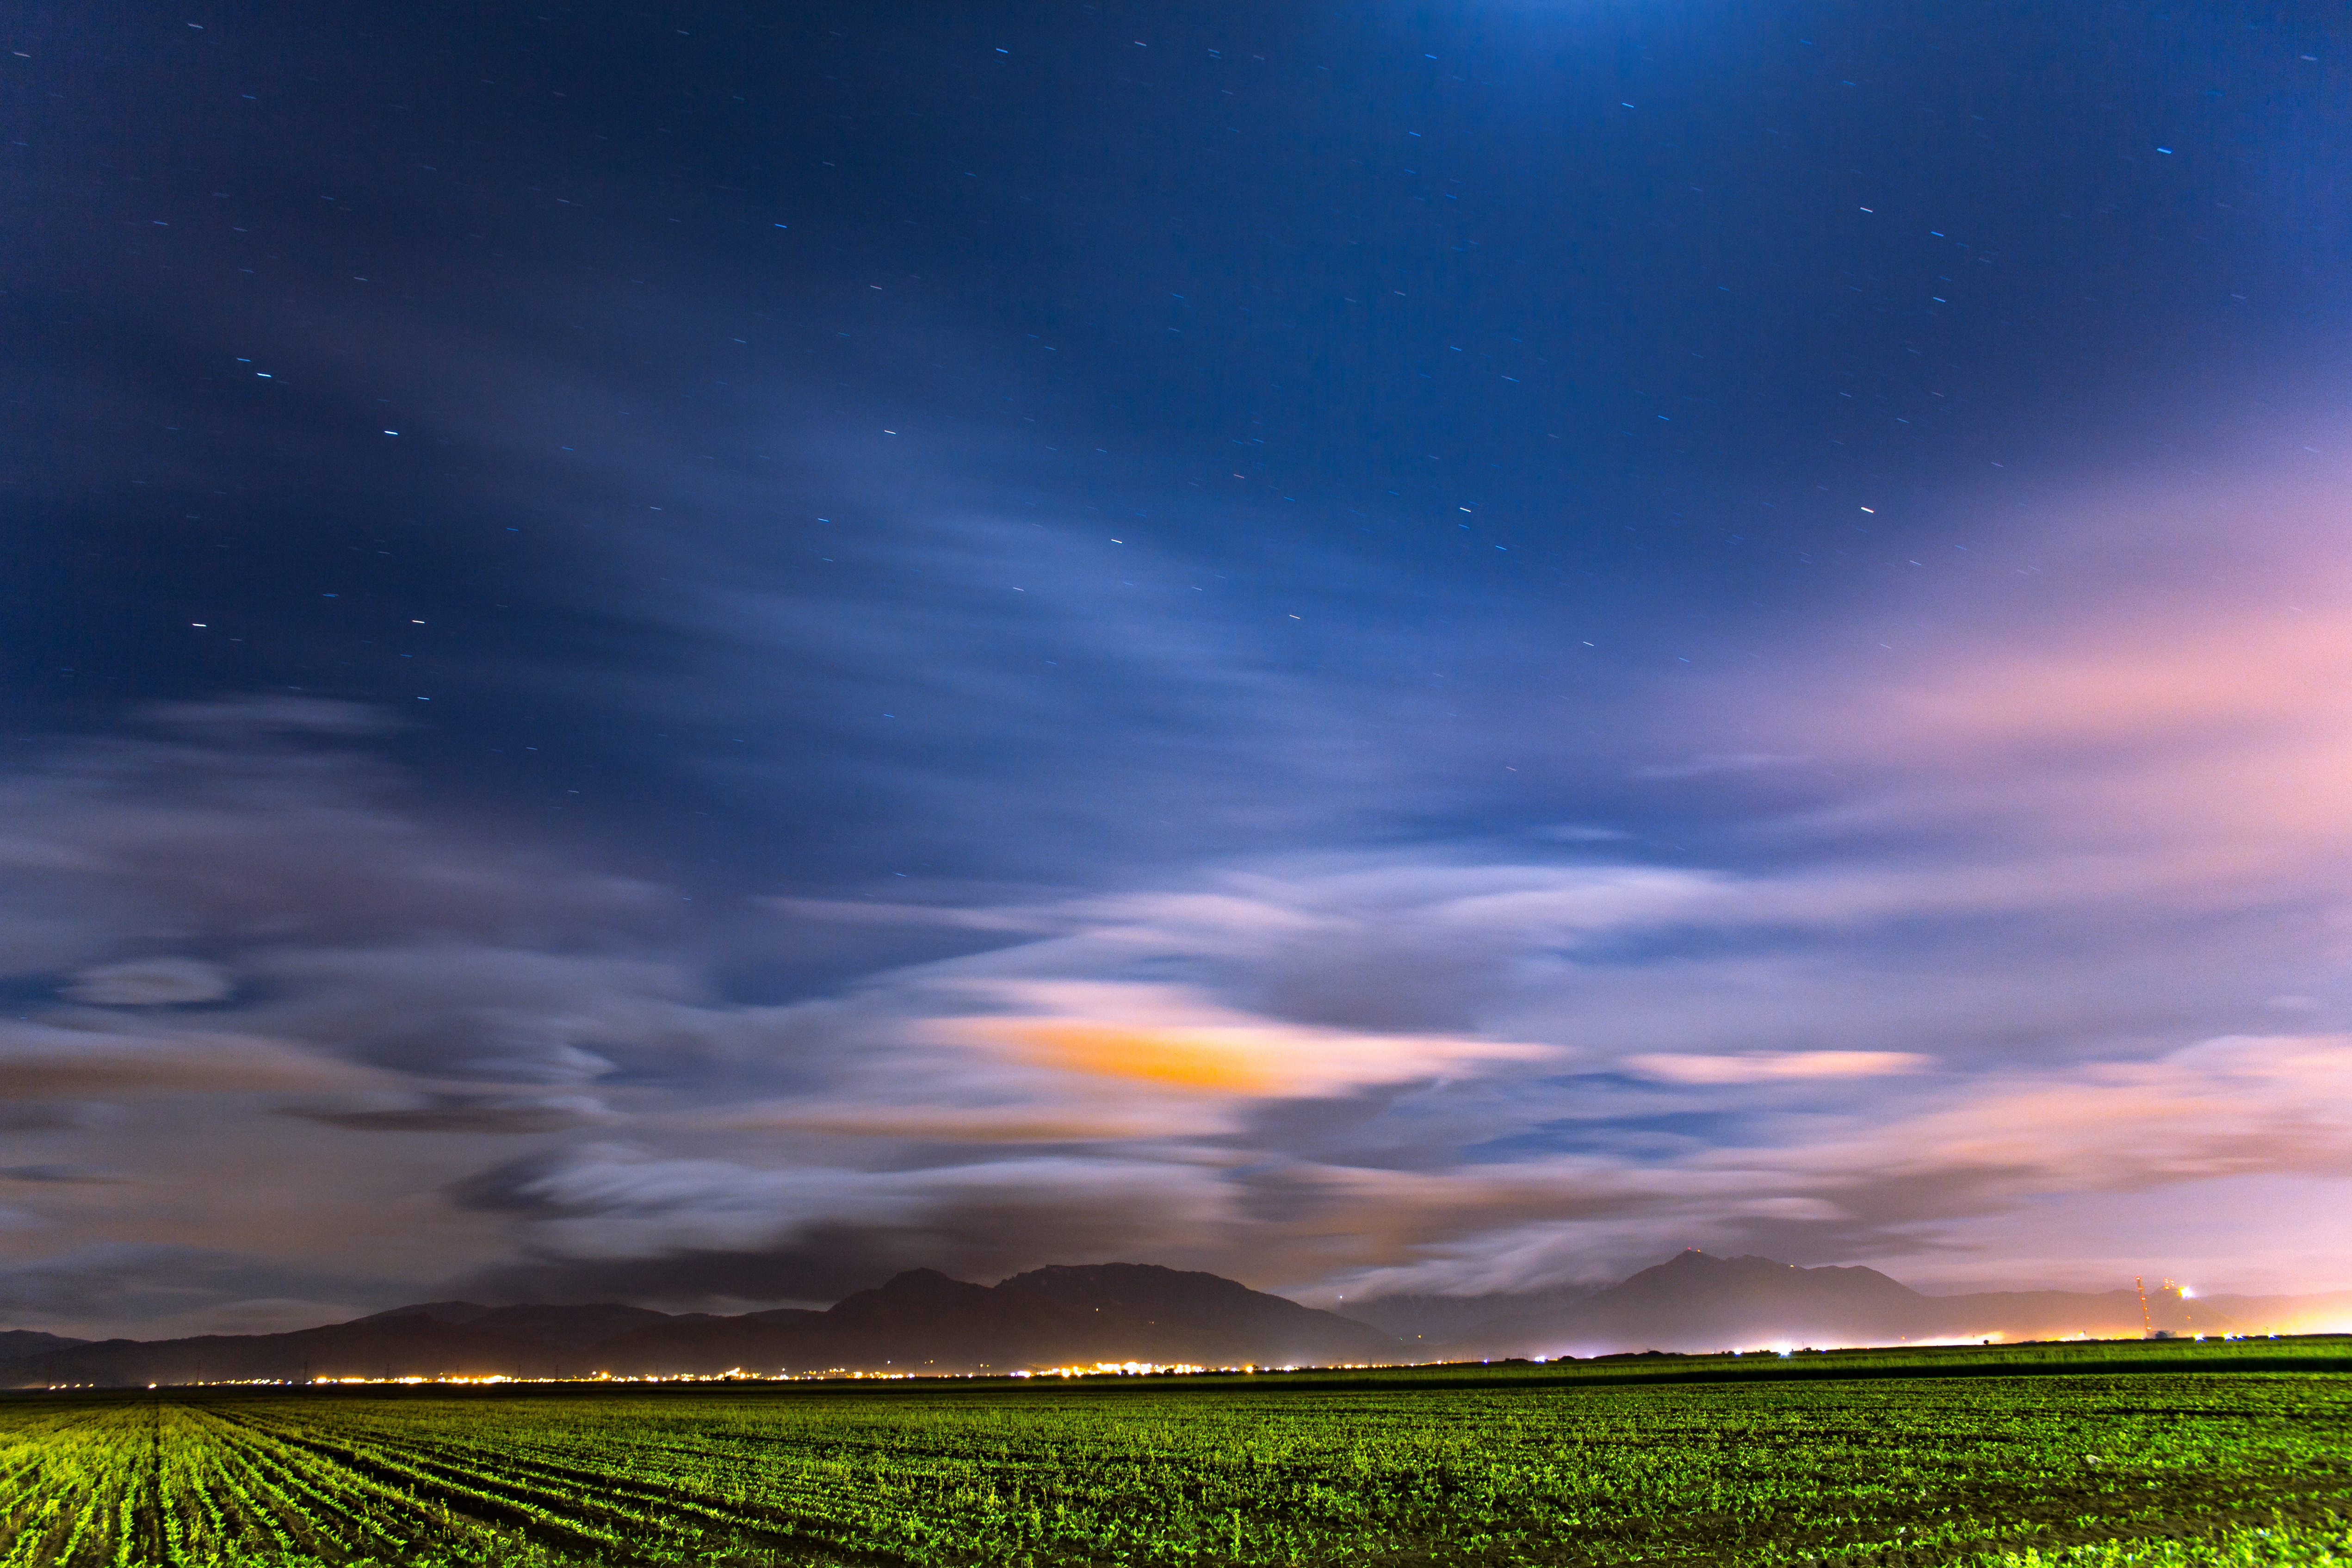
horizon, light, cloud, sky, sunset, field, night, prairie, sunlight, morning, dawn, atmosphere, dusk, evening, weather, plain, meteorological phenomenon